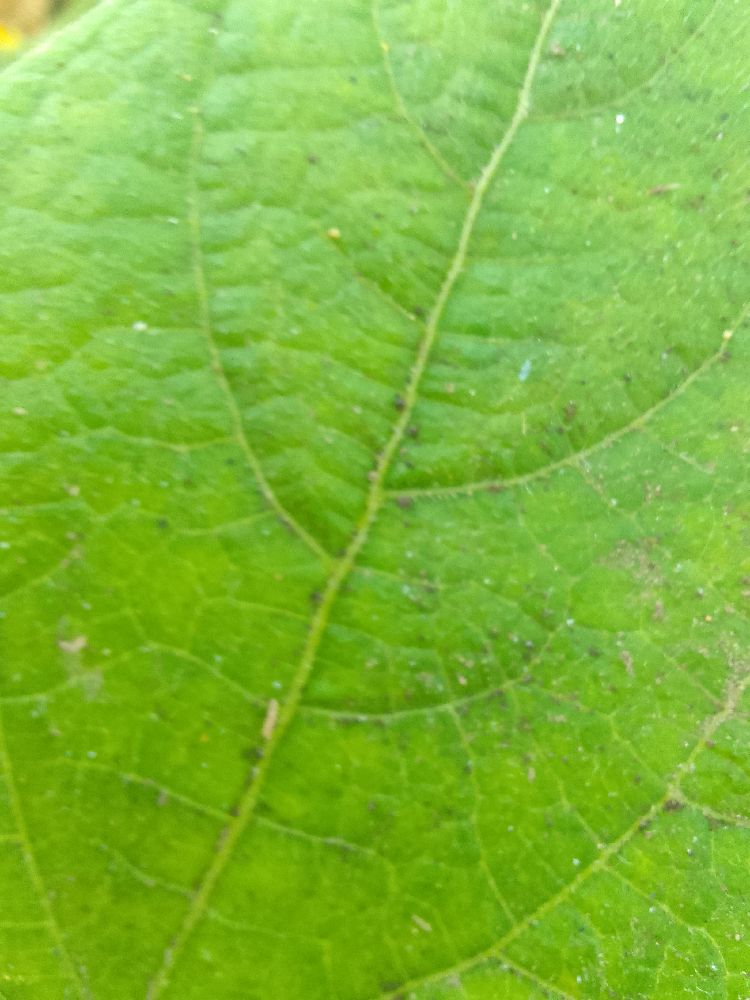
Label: healthy